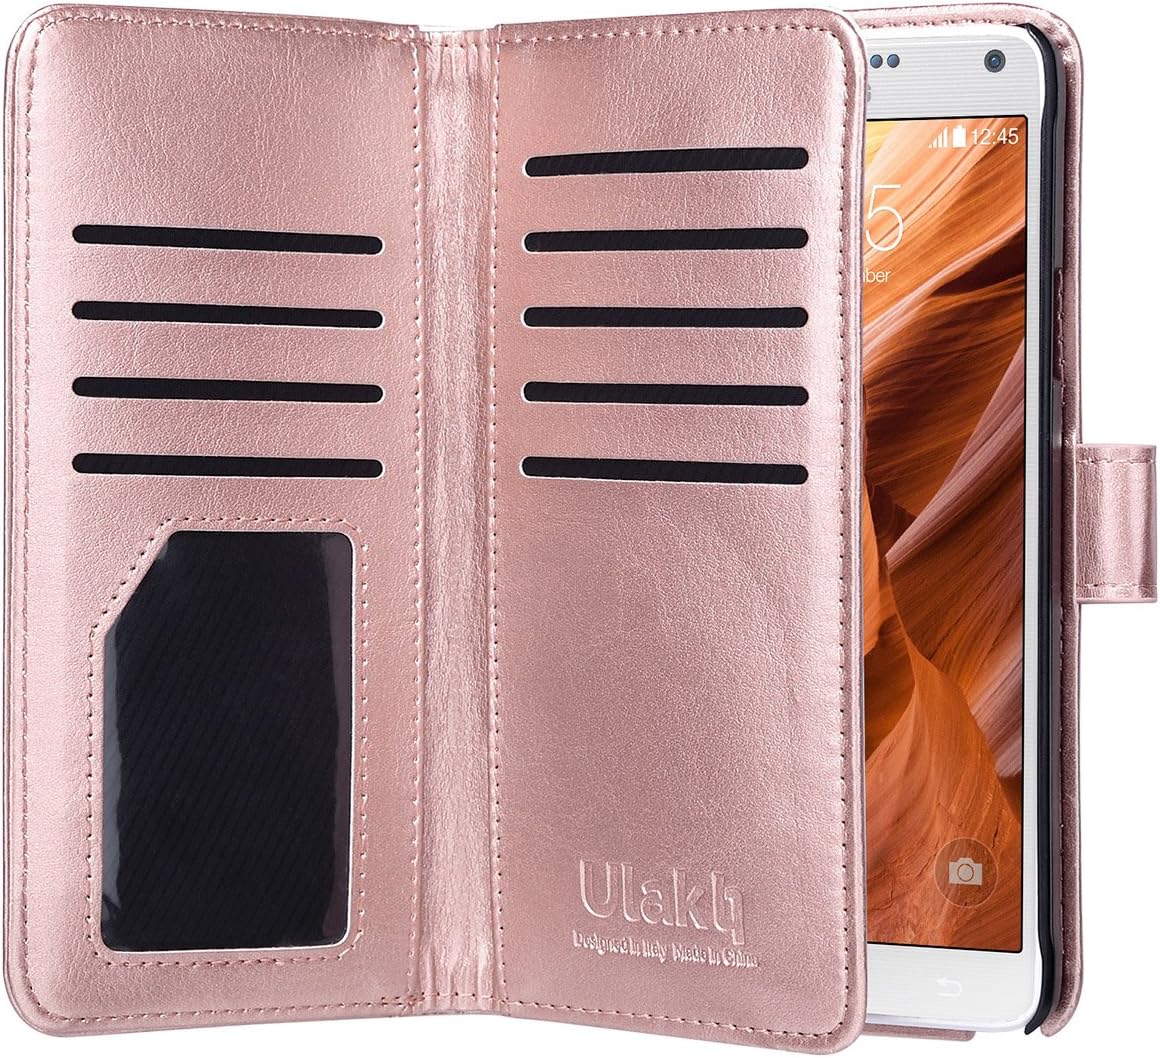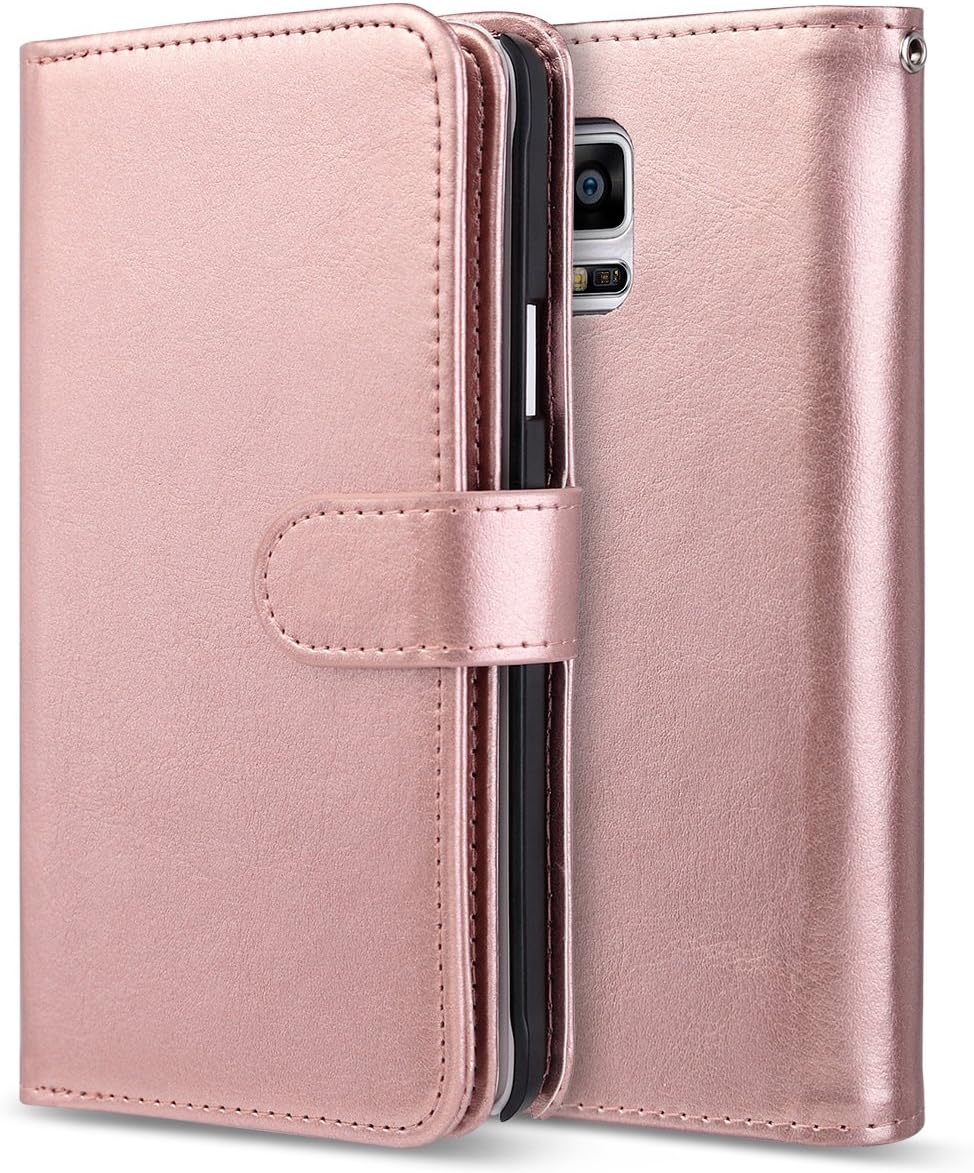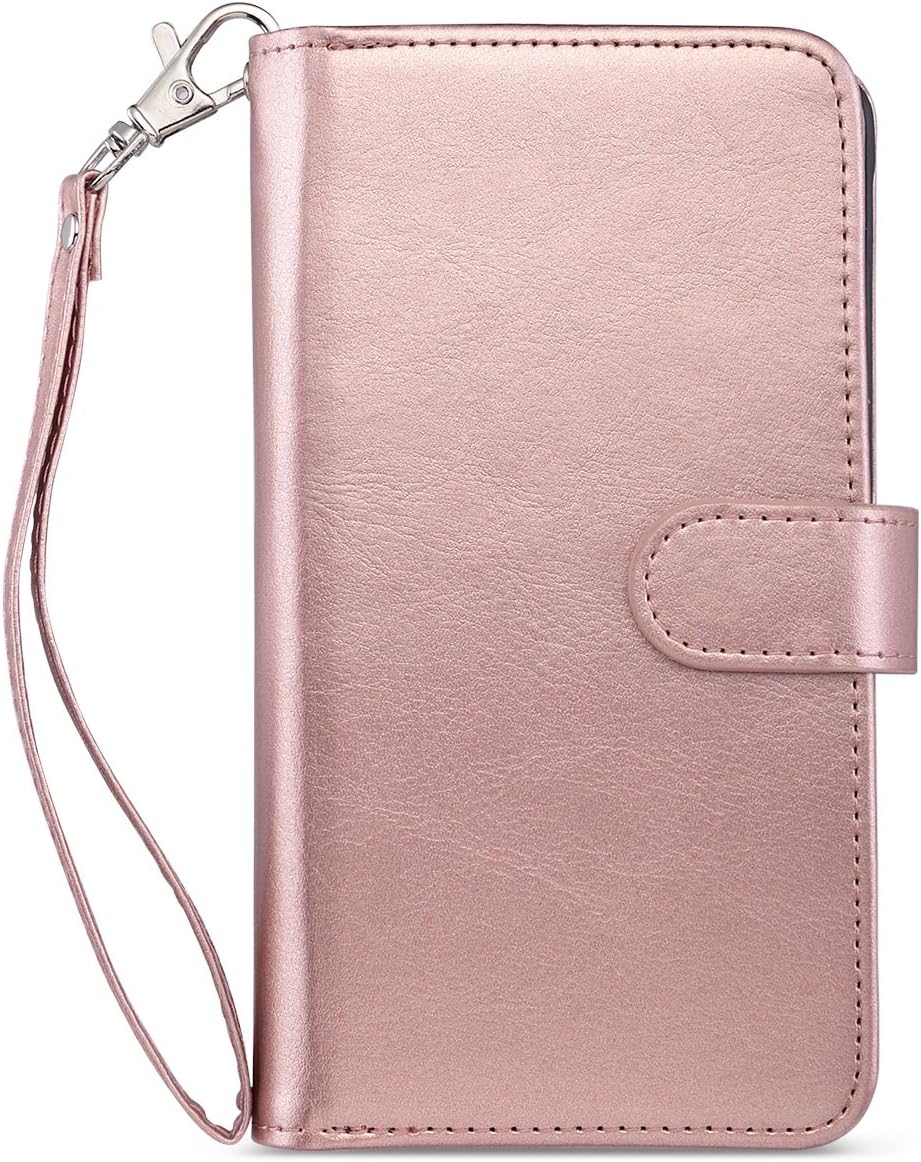
ULAK Note 4 Case, Galaxy Note 4 Protective Case, Galaxy Note 4 Wallet Case,Pu Leather Magnet Wallet Credit Card Holder Flip Cover Built-in 9 Card Slots Stand Case for Samsung Galaxy Note 4(Rose Gold)
Category: Cell Phones & Accessories
Travel light and smart with the Wallet 9 card slots Case for the Samsung Galaxy Note 4. The convenience and premium quality makes the Wallet a sleek all-in-one case that is perfect for everyday use. It allows for you to take your credit cards, cash and more with you without the need to bring your wallet along while at the same time giving your Samsung Galaxy Note 4 protection and sleek fashion. Made to fit and give you the protective case you need, give your Samsung Galaxy Note 4 the case it deserves. The magnetic strap has a secure hold that is easy to remove. Package included: 1 x Wallet case for Samsung Galaxy Note 4.
Features: Galaxy Note 4 case compatible with Samsung Galaxy Note 4 5.7" inch 2014 Release; will not fit Galaxy Note 3 or Note 5 | Wallet case with card slots for carrying ID, cash and credit cards, with room for up to 9 cards | Foldable case to provide horizontal media viewing | Case made from synthetic leather | When case is closed, held together by built in magnetic strap